Gloria Allen

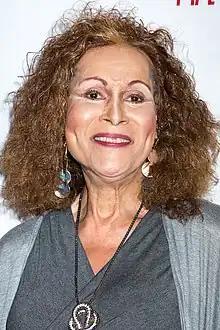
Allen in 2022

Gloria Allen (October 6, 1945 – June 13, 2022) was an American transgender activist who ran a charm school for transgender youth in Chicago's Center on Halsted.